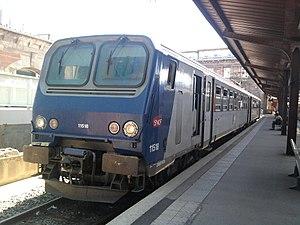
Z11500 du TER Alsace en Gare de Strasbourg
Cette liste recense les éléments du parc de Z 11500, matériel roulant de la Société nationale des chemins de fer français.
Les Z 11500 sont des automotrices électriques de la SNCF, destinées au service voyageurs omnibus dans l'est de la France.
Cette page concerne les événements qui se sont produits durant l'année 2012 en Lorraine.